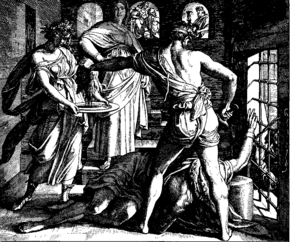
Gravure en bois pour «Die Bibel in Bildern», 1860."